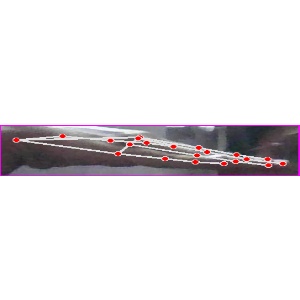
अक्षर: ज